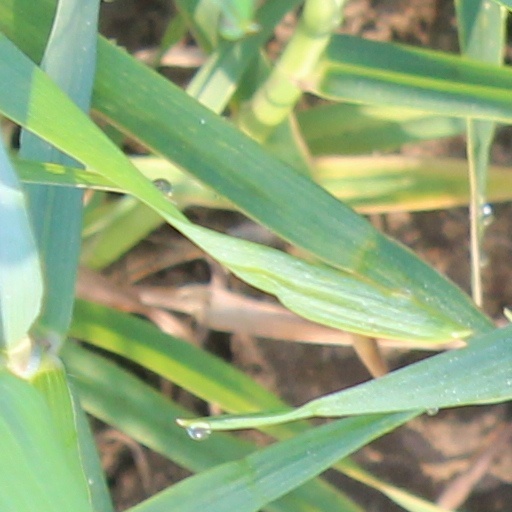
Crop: wheat